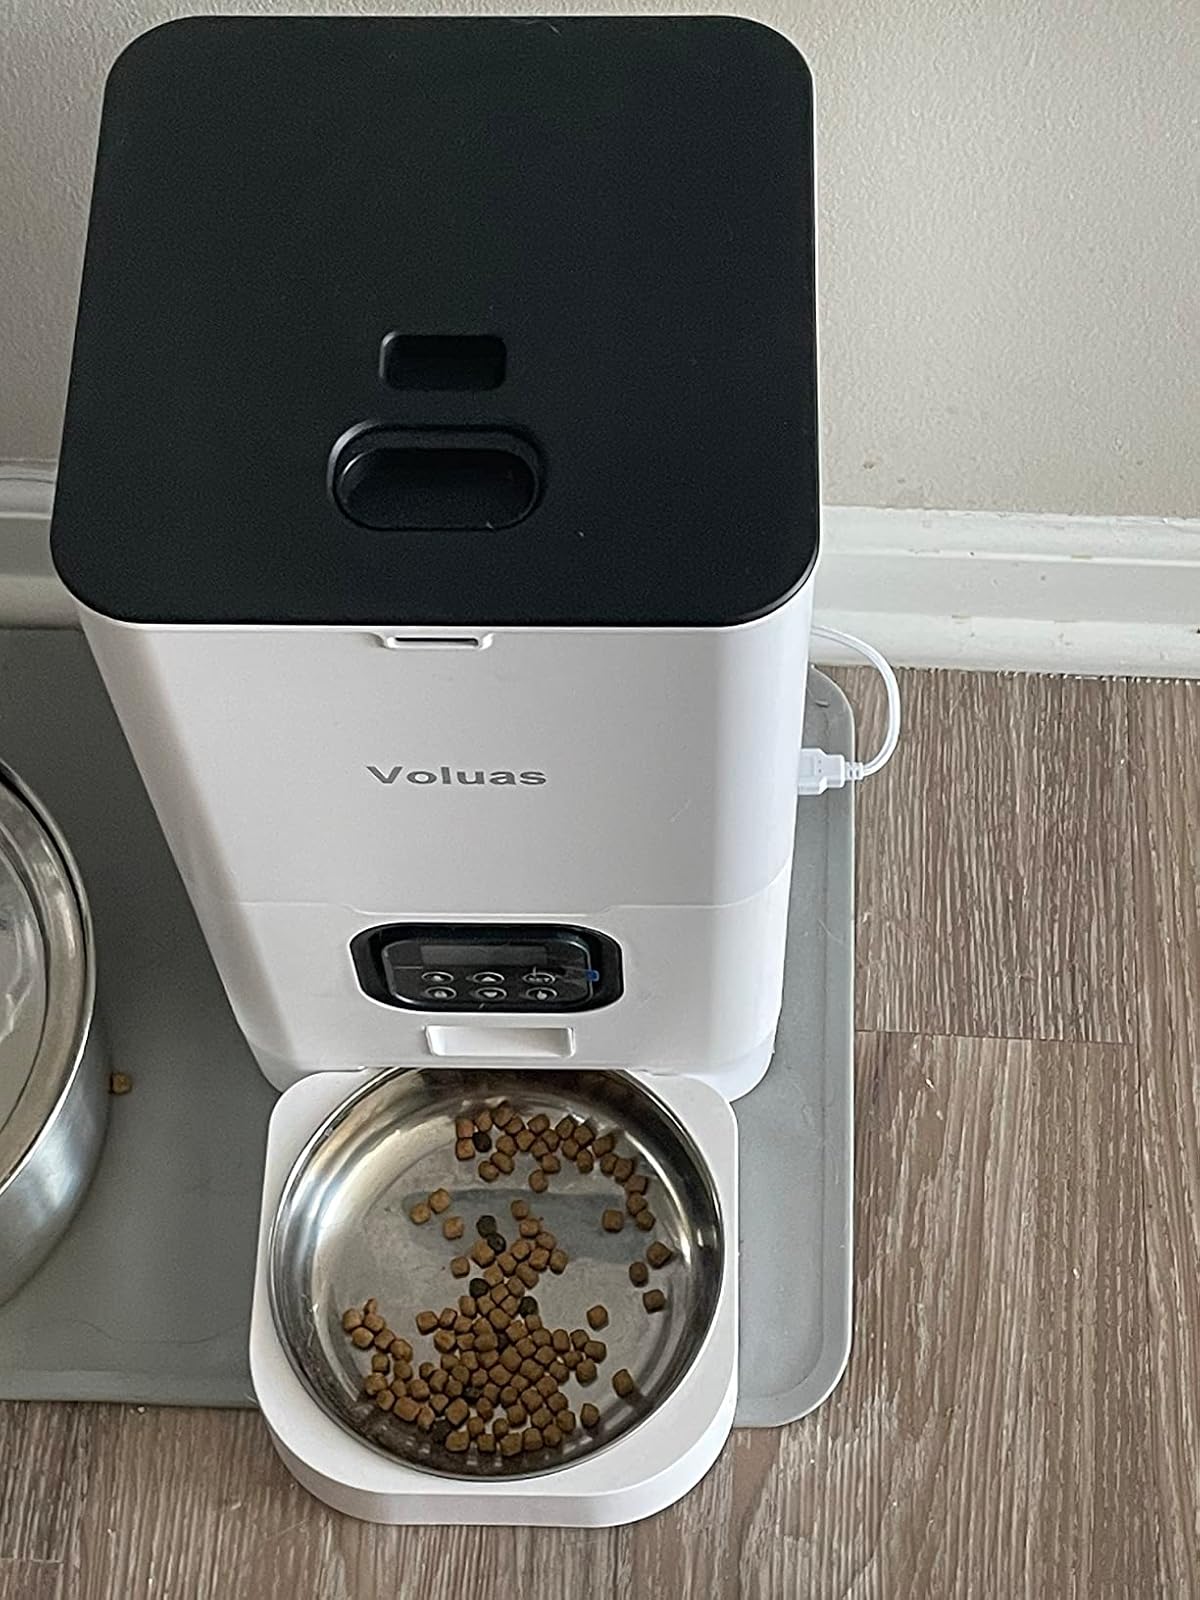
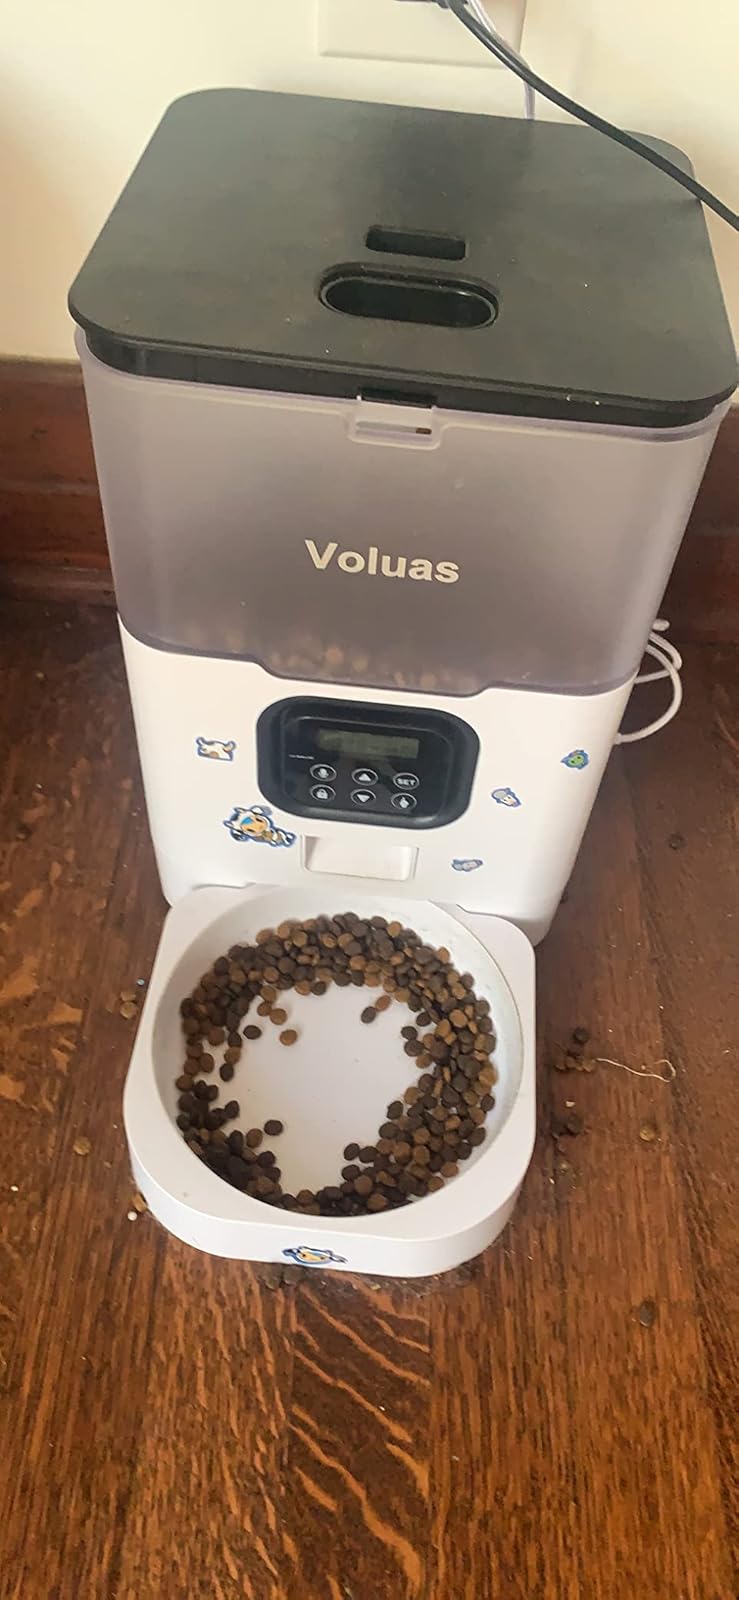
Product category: items_feeder
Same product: no